Uno Ugandi

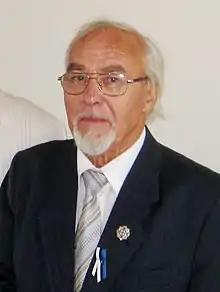
Uno Ugandi

Uno Ugandi (22 June 1931 Tallinn – 18 May 2020) was an Estonian physician and politician.